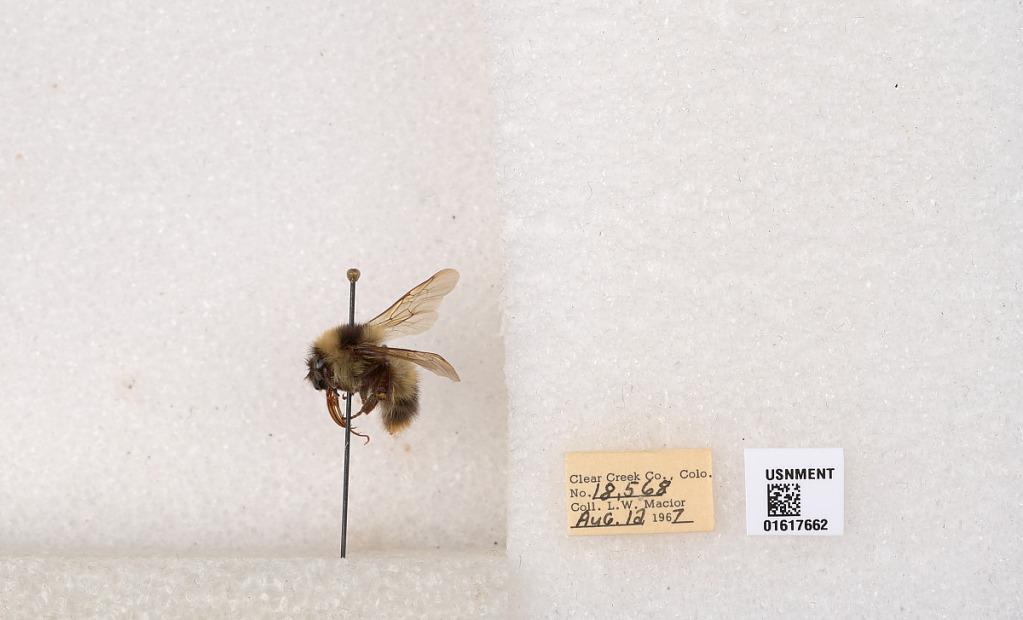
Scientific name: Bombus kirbyellus
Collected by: L. Macior
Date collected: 1967-8-12
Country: United States
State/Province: Colorado
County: Clear Creek
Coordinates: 39.6891, -105.644